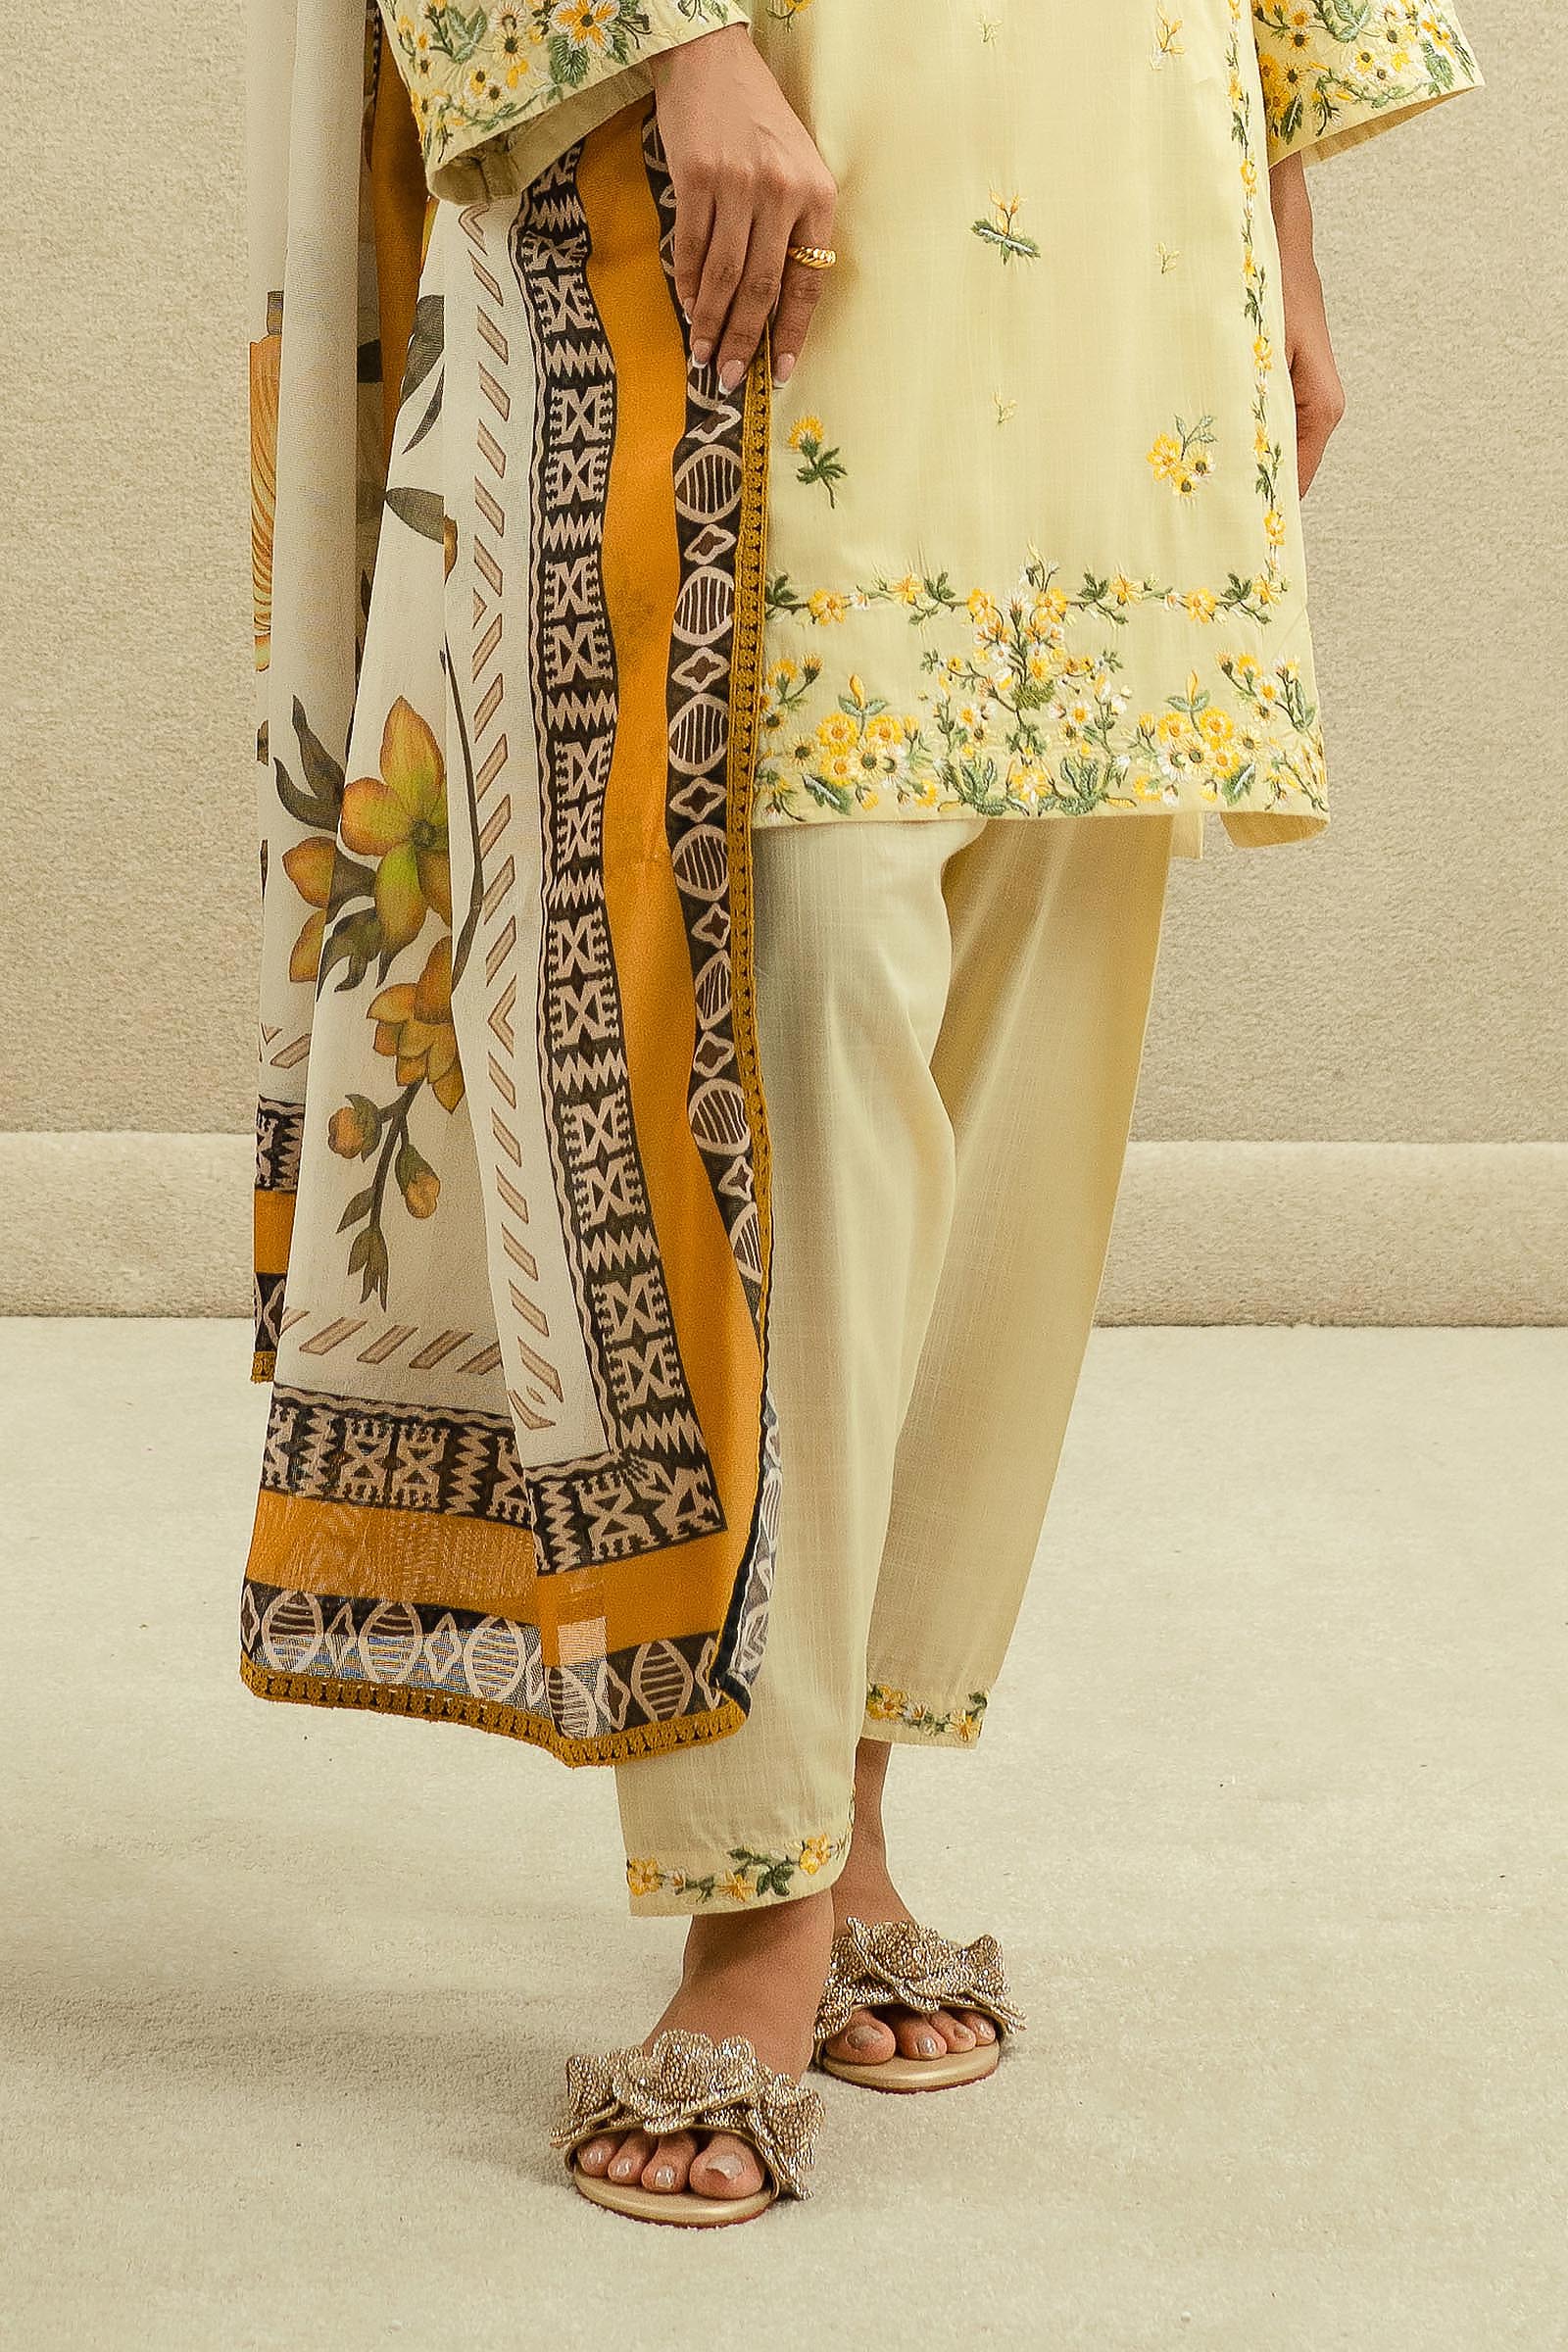
yellow multi embroidered salwar suit